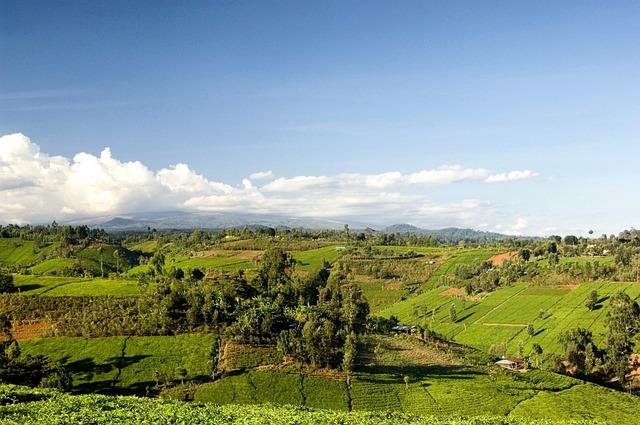
Miti iliyostawi vizuri pamoja na majani na mashamba ni moja kati ya vitu vinavyo pendezesha mandhari hii kuonekana mandhari nzuri iliyozunguka jamii na wakazi wa eneo husika.